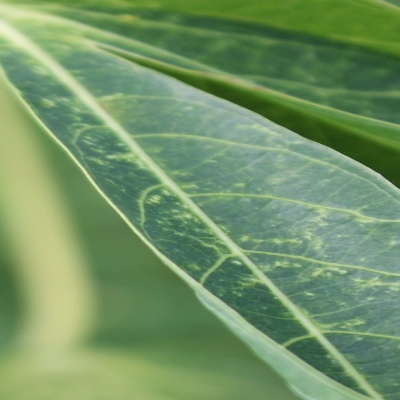
Crop: Cassava
Condition: green mite